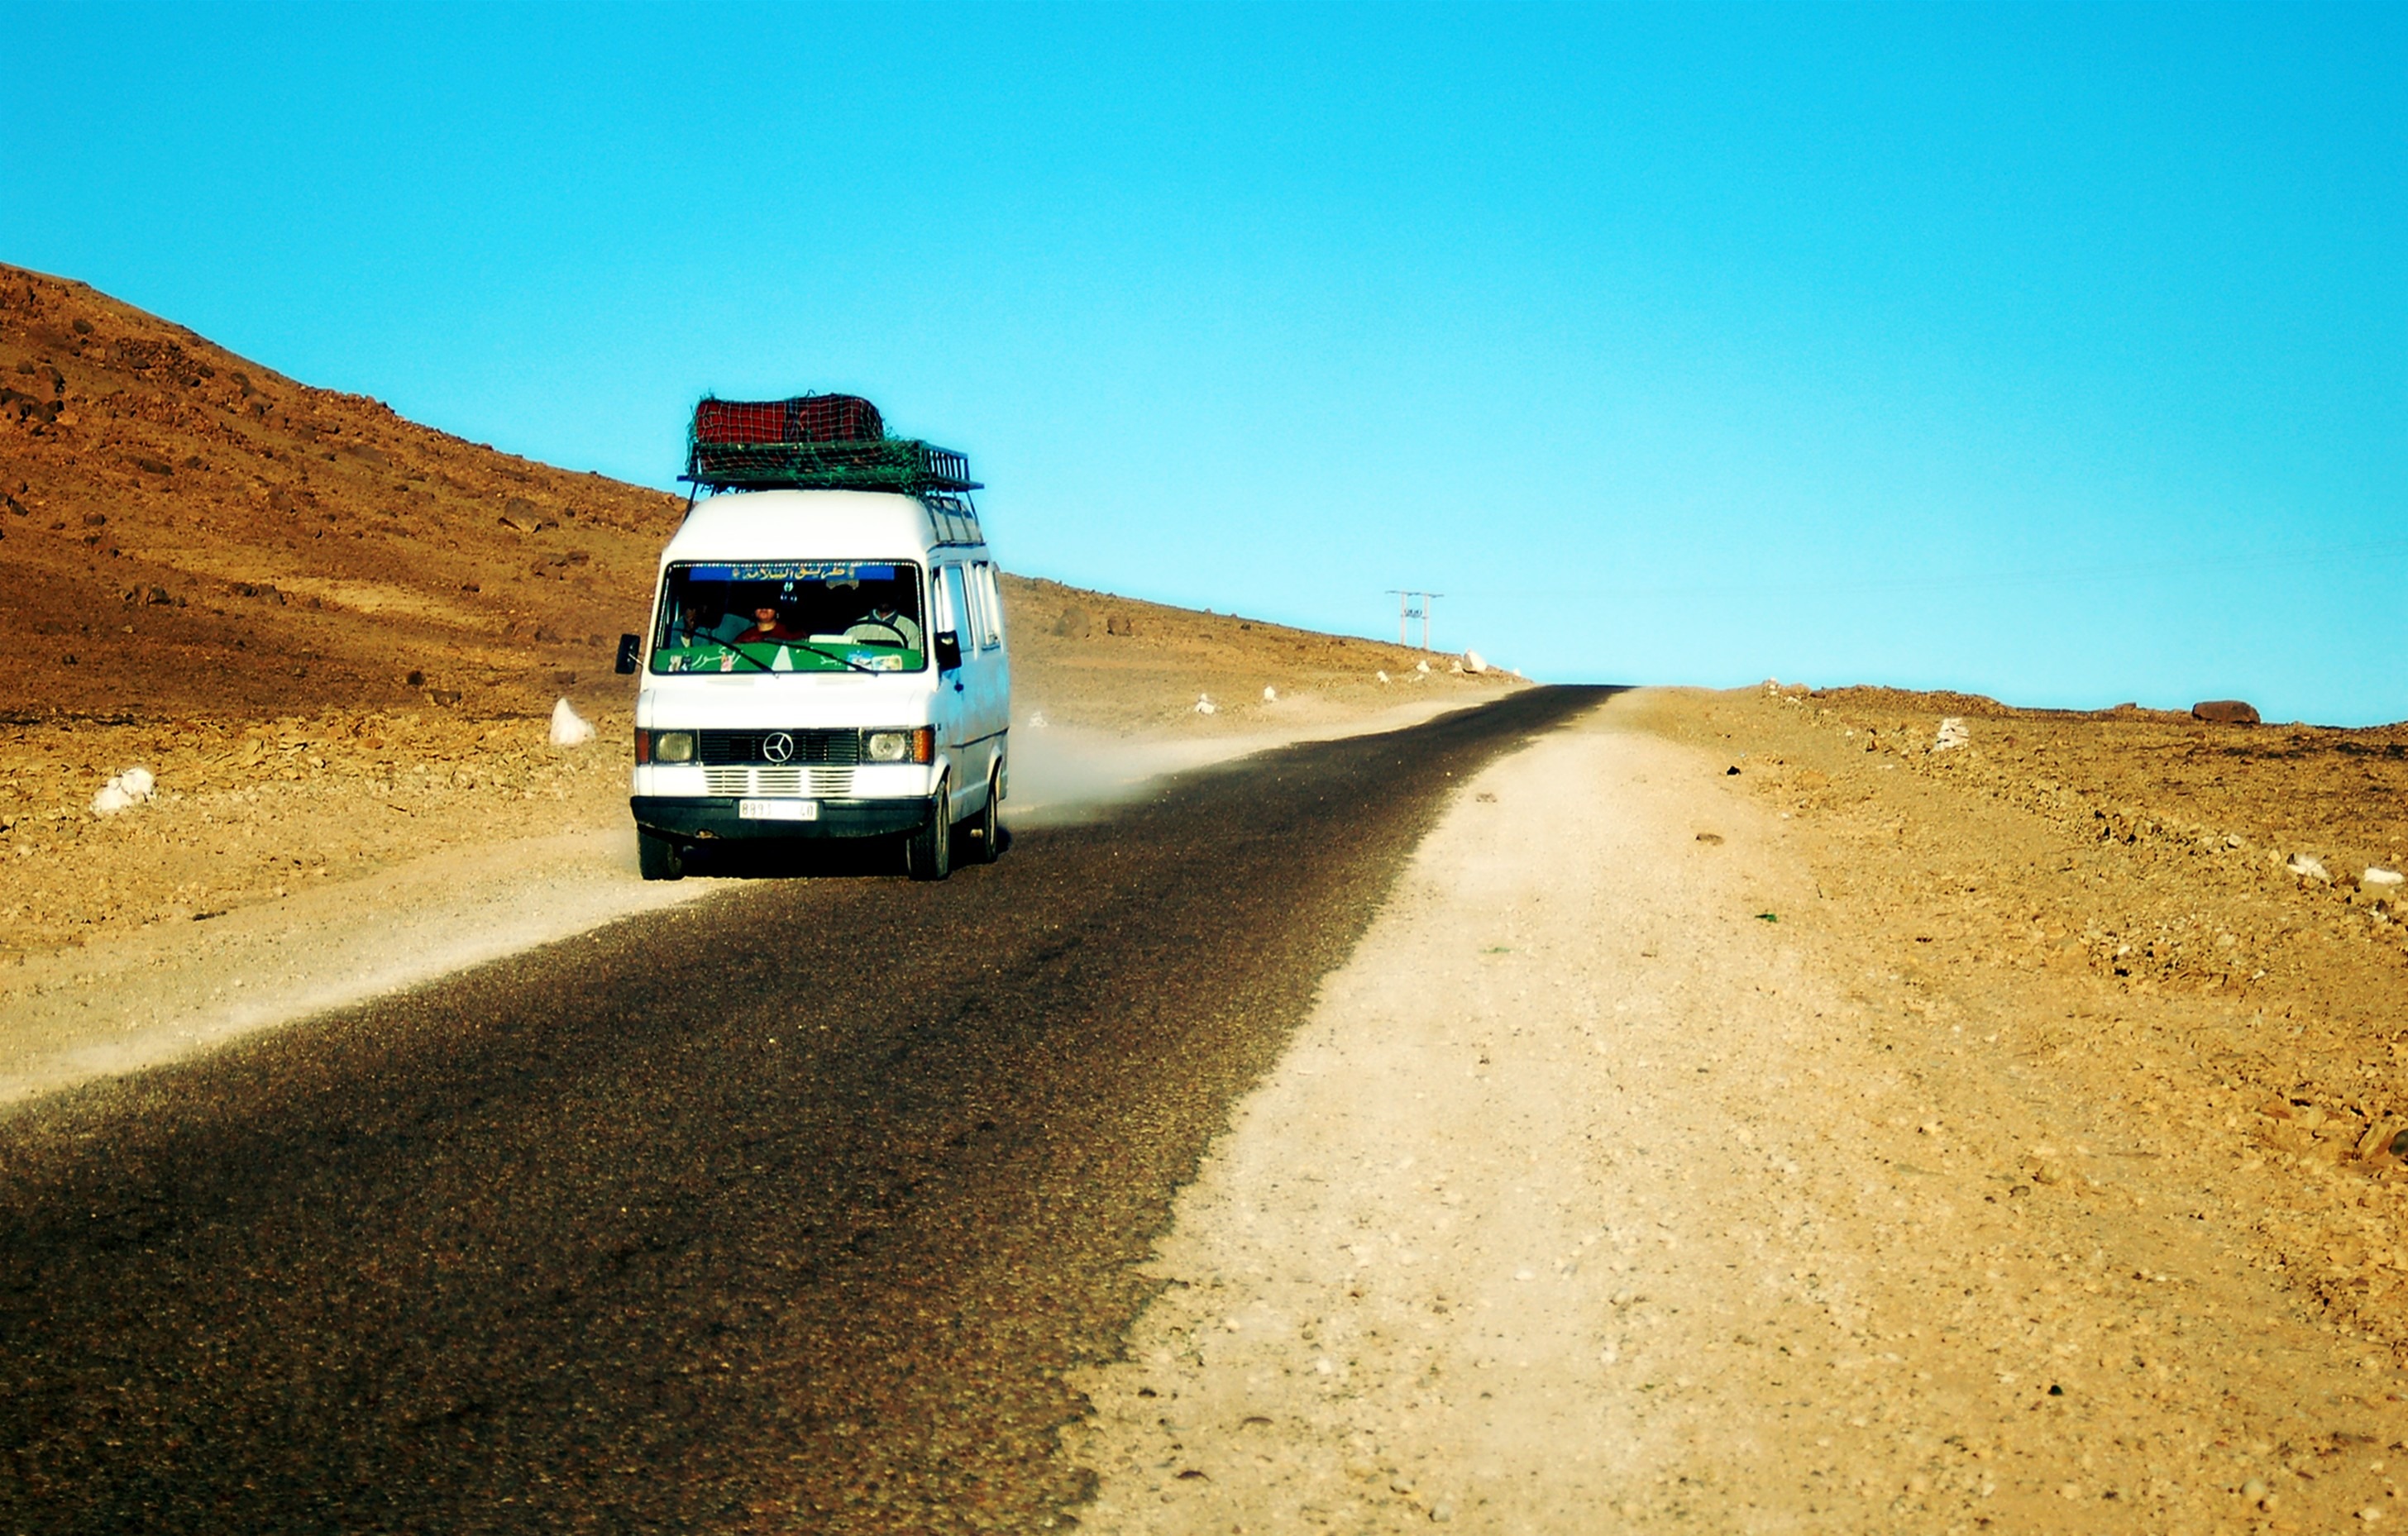
landscape, path, sand, road, trail, desert, highway, van, driving, travel, peaceful, africa, soil, lane, road trip, infrastructure, morocco, marroc, lead, soledad, natural environment, off roading